Death to 2020

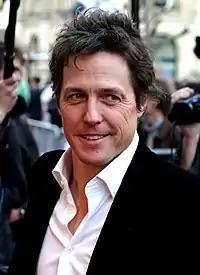
Hugh Grant's performance as Tennyson Foss was described as "a rare highlight in the otherwise disappointing production."

Critics branded the mockumentary as "disappointing", and compared it unfavourably to "Charlie Brooker's Screenwipe" and "Black Mirror". On review aggregator Rotten Tomatoes, of critic reviews are positive, with an average rating of . According to Metacritic, which calculated an average score of 41 out of 100 based on 11 critics, it received "mixed or average" reviews.